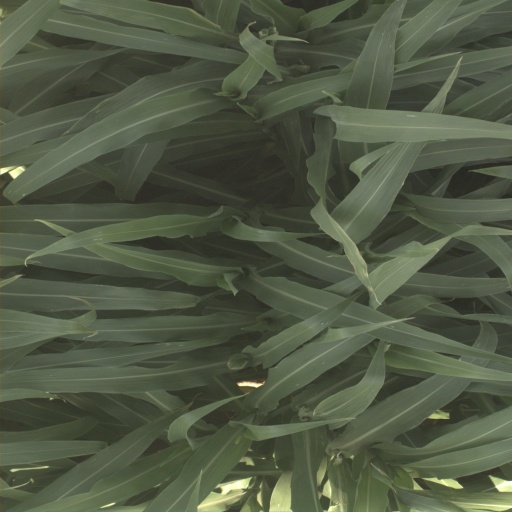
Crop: sorghum